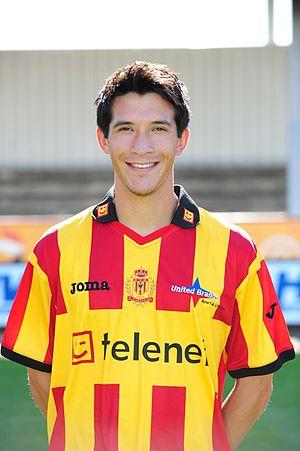
Xavier Chen, né le 5 octobre 1983 à Berchem-Sainte-Agathe, d'un père taiwanais et d'une mère française, est un footballeur belgo-taïwanais. Il est, par ailleurs, licencié en droit de l'Université libre de Bruxelles.